6th Battalion, Royal Scots

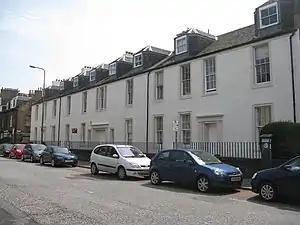
The frontage of the Gilmore Place drill hall today.

The Stanhope Memorandum of December 1888 introduced a Mobilisation Scheme for Volunteer units, which would assemble in their own brigades at key points in case of war. In peacetime these brigades provided a structure for collective training. Under this scheme the 4th VB was included in the Forth Brigade based at 51 Hanover Street, Edinburgh, later at Surgeons' Hall. In 1902 the Forth Brigade was split into the 1st and 2nd Lothian Brigades, with the 4th VB in the 1st Brigade. It also belonged to the 32nd Brigade of the field army and trained with it for a fortnight each year. The unit's headquarters (HQ) was at Gilmore Place drill hall, Edinburgh, and in common with other Edinburgh Volunteer units it used a rifle range at Hunters Bog in Holyrood Park